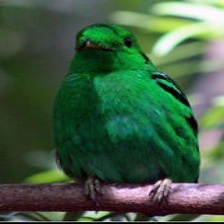
Species: GREEN BROADBILL
Scientific name: CALYPTOMENA VIRIDIS